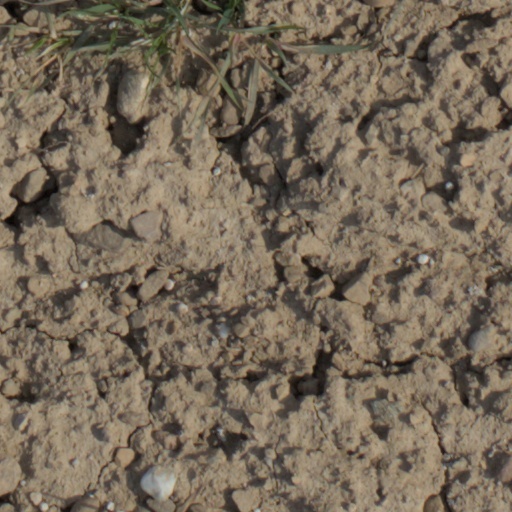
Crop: wheat